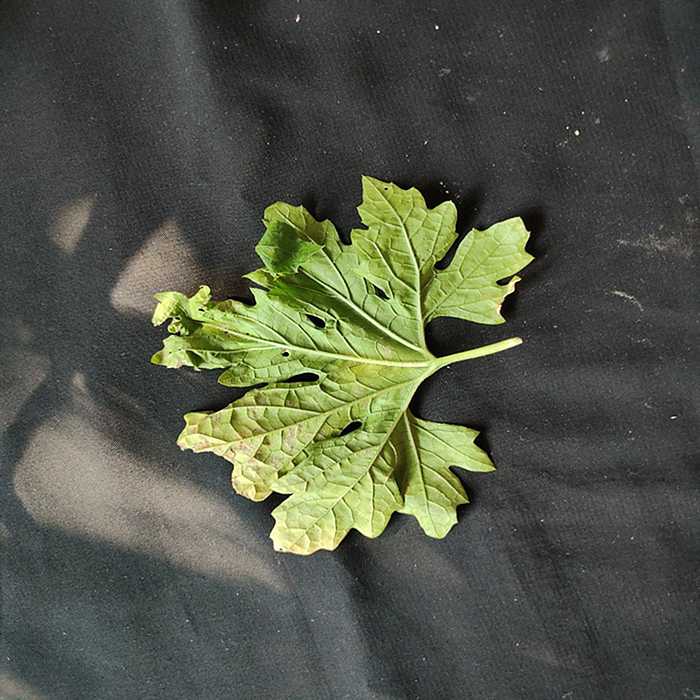
Plant: Bitter Gourd
Label: Downey mildew